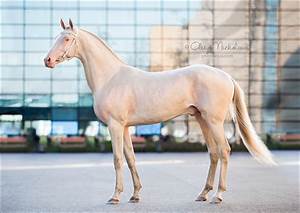
Label: cavallo